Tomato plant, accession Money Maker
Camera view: vertical (180 deg); turntable rotation: 0 degrees
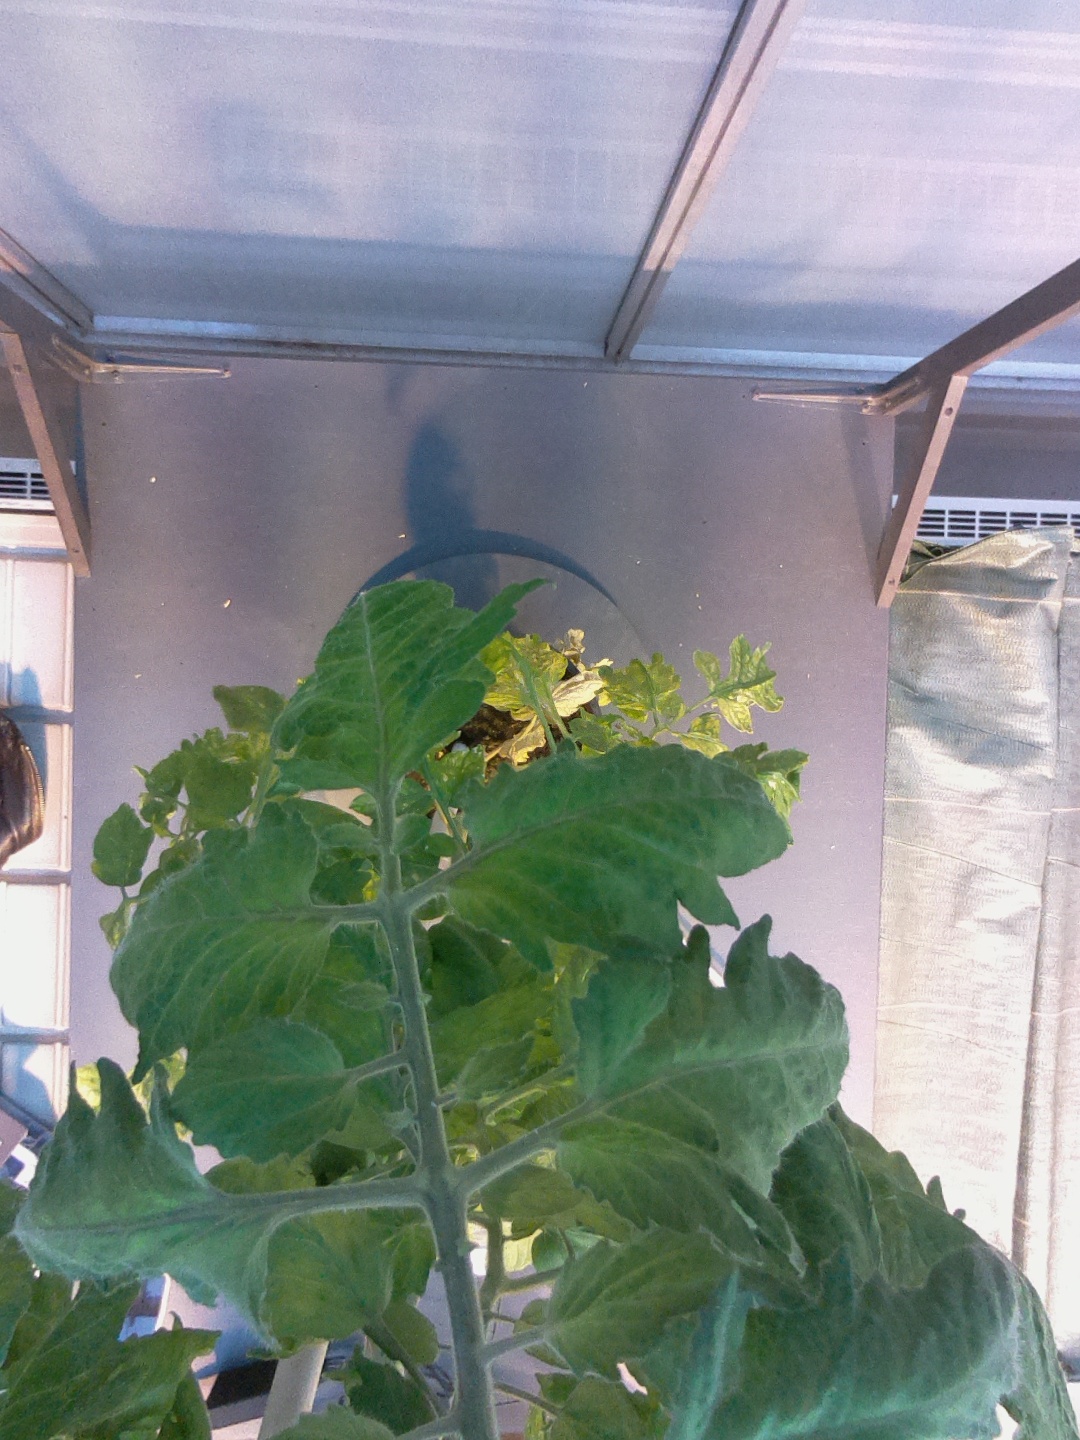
BBCH growth stage 73: 30%-40% of final fruit size